Ivan Fyodorov (printer)

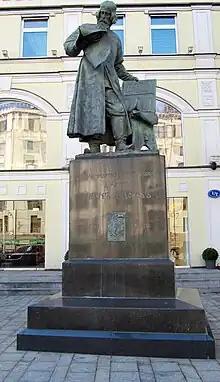
The first monument to Fyodorov was unveiled in front of the Moscow Print Yard in 1909

Ivan Fyodorov or Ivan Fеdorov (born c. 1510 or c. 1525 – died December 16, 1583) sometimes transliterated as Fiodorov, was one of the fathers of Eastern Slavonic printing (along with Schweipolt Fiol and Francysk Skaryna). He was also a skilled cannon maker and the inventor of a multibarreled mortar. Fyodorov was forced out of Moscow because of his attempts to employ the “blasphemous” new printing techniques, and found refuge in Poland–Lithuania, first in Zabłudów, then most notably in Ostroh, where he was instrumental in the publication of the Ostrog Bible.